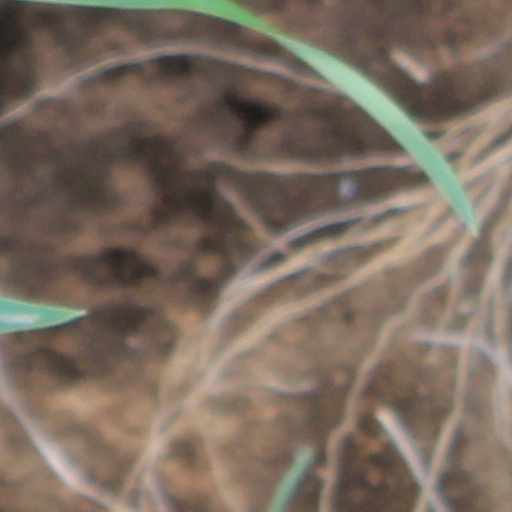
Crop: wheat